Shona McGarty

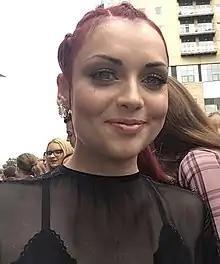
McGarty in 2019

Shona Bernadette McGarty (born 14 October 1991) is an English actress and singer, known for her portrayal of Whitney Dean in the BBC soap opera "EastEnders" from 2008 to 2024.